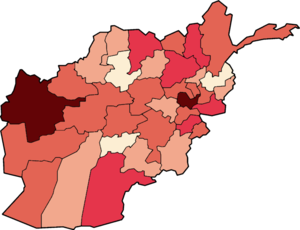
Cet article décrit les pays et territoires d'Asie touchés par le SARS-CoV-2 responsable de la pandémie de Covid-19 et les réponses à y apporter pour la première fois à Wuhan, en Chine. Il peut ne pas inclure toutes les réponses et mesures majeures contemporaines.